Toronto and Scarboro' Electric Railway, Light and Power Company

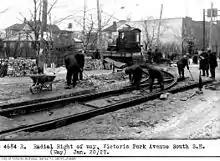
Almost finished Scarboro radial connection to Bingham Loop with crane car C-2 at the new radial terminal.

On July 4, 1927, the five standard-gauge cars that had been stored at the Warden Carhouse were put into service on the Scarboro line after regauging and conversion to one-man operation.